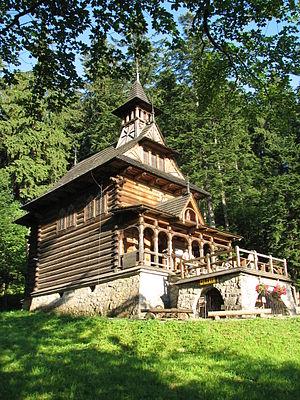
Stanisław Witkiewicz est un écrivain, peintre, et théoricien de l'art polonais, père de Witkacy. Son oncle était l'explorateur et diplomate Jan Prosper Witkiewicz.
Le style Zakopane est un style architectural polonais de la région de Podhale.